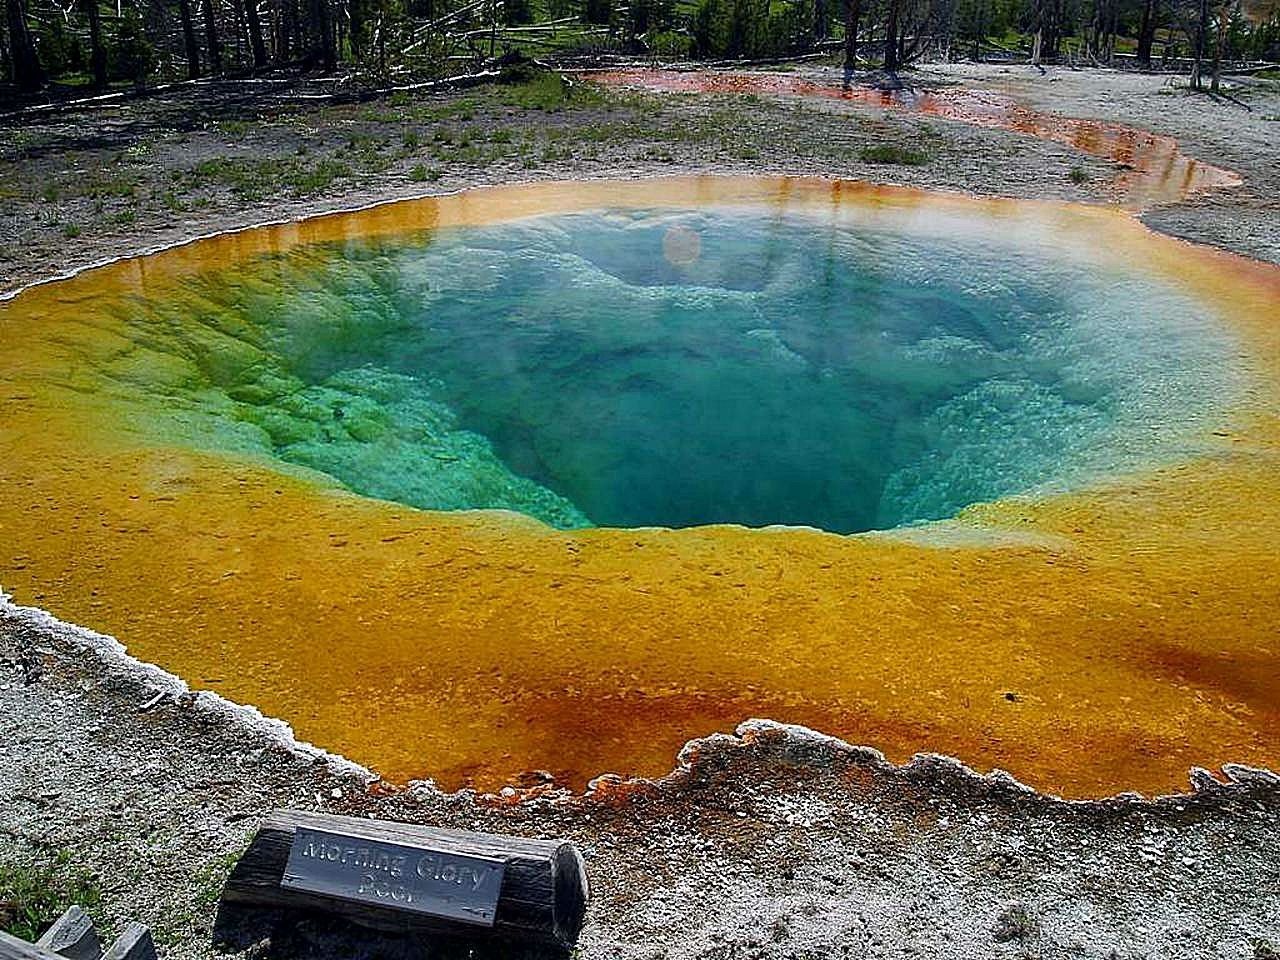
nature, pond, spring, body of water, hot, landscapes, springs, water feature, thermal